Plaxton

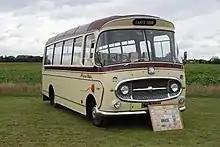
Preserved Embassy bodied Bedford VAS in August 2010

The business was founded as a joinery workshop, and expanded into building contracting. As a building contractor, Plaxtons built a number of notable buildings in Scarborough. Soon after World War I Plaxtons diversified and began to build charabanc bodies on Ford Model T chassis. Of more importance at the time was the construction of automobile bodywork. This included bodywork for Rolls-Royce, Sunbeam and Daimler, but principally for Crossley car chassis. This activity continued through the 1920s, but the depression of 1929–1933 created difficulties for manufacture of luxury automobiles. As a result, the manufacture of charabanc, and later coach bodies became more important through the late 1920s and early 1930s. Customers during this time tended to be local to the Scarborough area, Scarborough being a popular seaside resort.